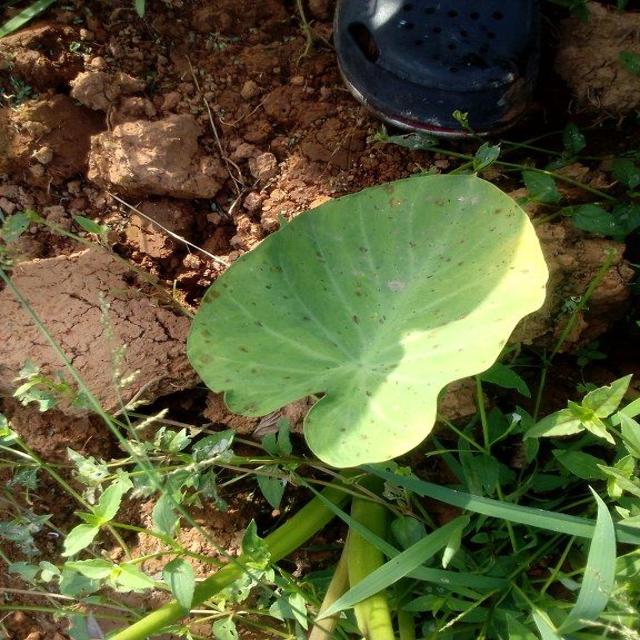
Label: Mid_Blight